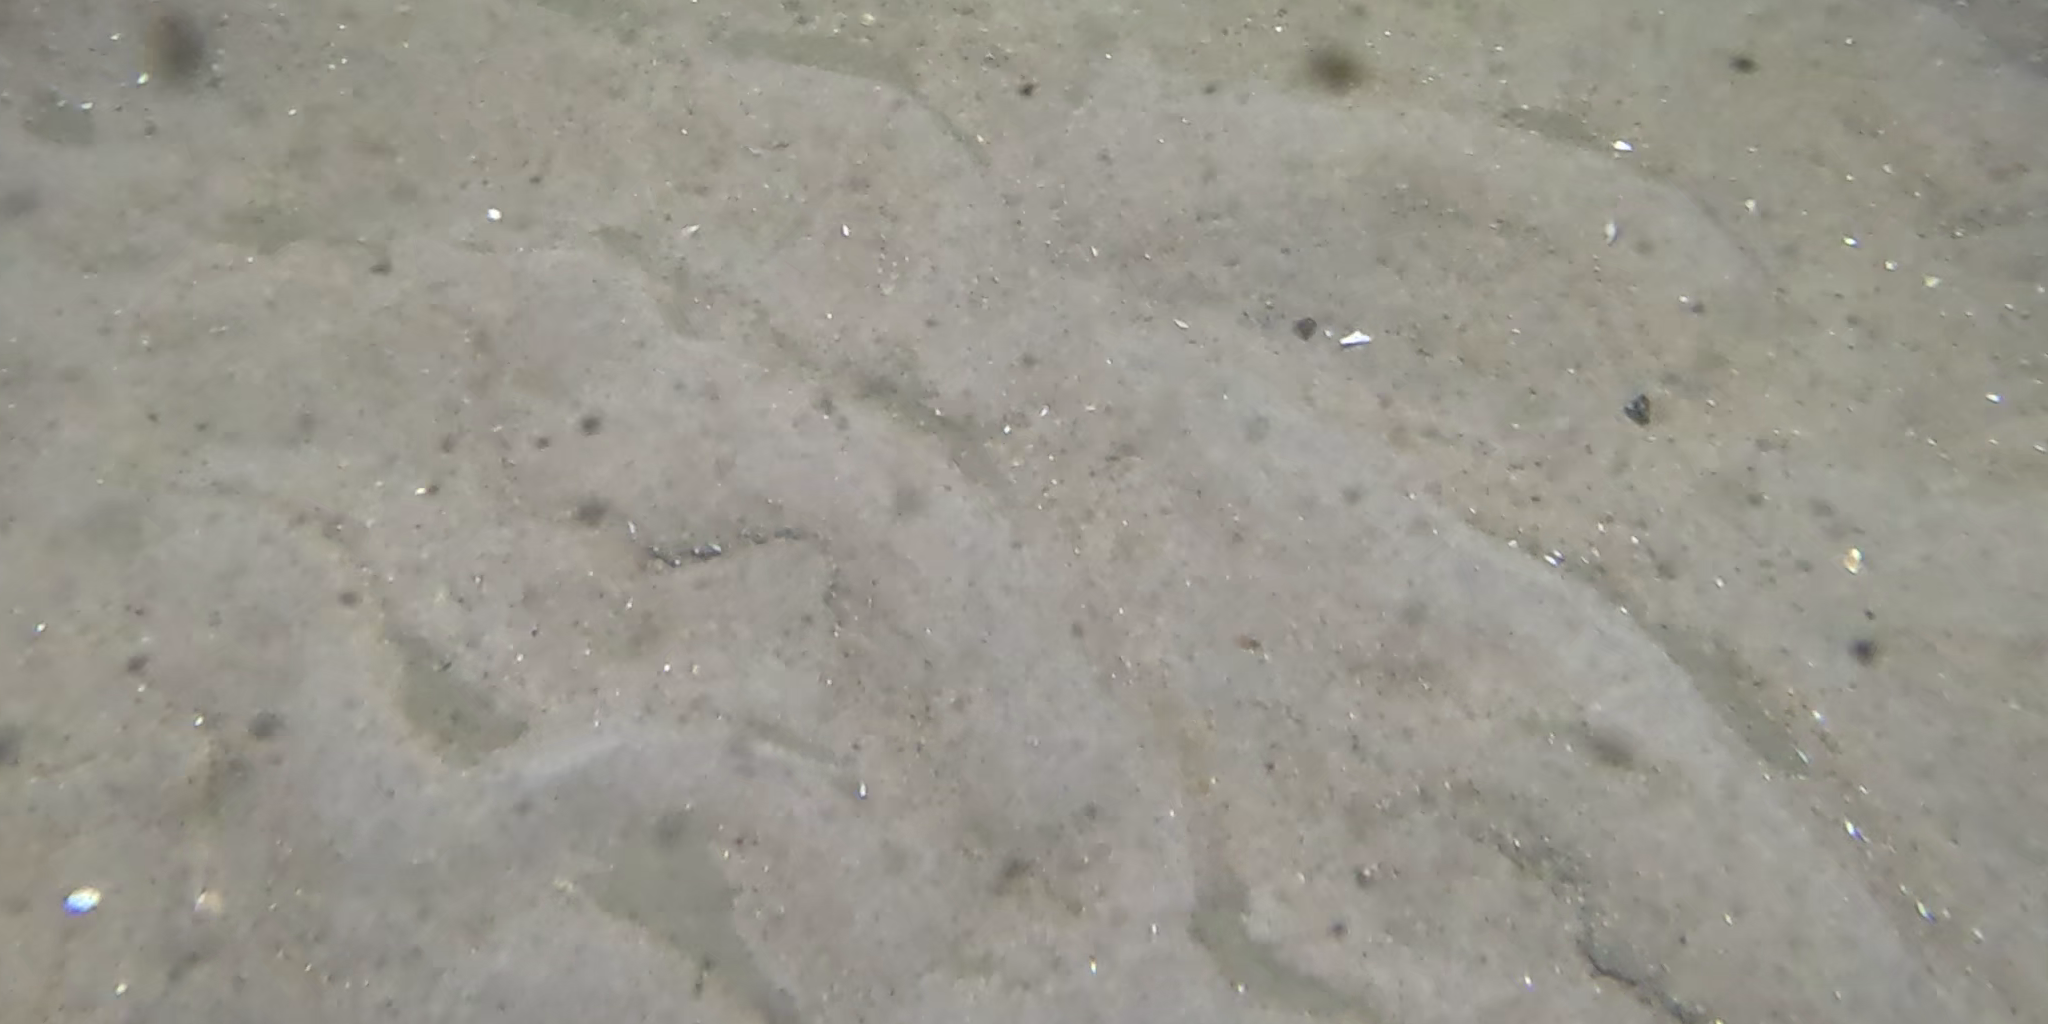
Seabed habitat: sand